Gordon Hoare

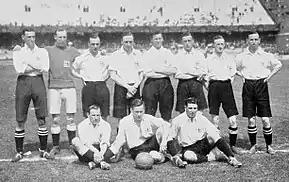
The Great Britain national football team at the 1912 Summer Olympics. Standing: Dines, Brebner, Berry, Walden, Woodward, Hoare, Sharpe, Knight. Sitting: McWirther, Burn, Littlewort.

Hoare was capped multiple times for the England amateur team between 1909 and 1913, netting 11 goals, including 5 braces against Germany, France (2) and Denmark (2). He was a member of the team that represented Great Britain at the 1912 Summer Olympics: he played in all three matches and netted two goals, both of which in the final against Denmark as Great Britain won 4–2, thus contributing decisively to his side's triumph in Stockholm. He also scored a further 5 goals for the amateur team in unofficial matches, a brace against in a 5–1 win over Wales in 1911, a brace in a 2–3 loss to Ireland in 1912 and the winner (2–1) against a Bruges XI on 6 April 1912, bringing his tally to 16 goals.